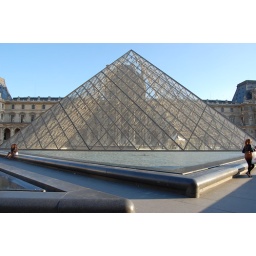
I love geometry! The pattern of diamonds forming this glass Pyramid upon the water was beautiful.